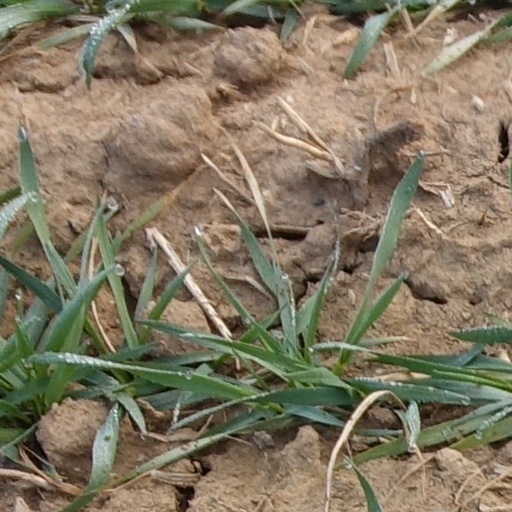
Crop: wheat